King James Version

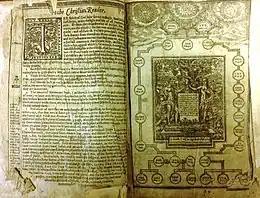
John Speed's "Genealogies recorded in the Sacred Scriptures" (1611), bound into first King James Bible in quarto size (1612)

The title of the first edition of the translation, in Early Modern English, was "THE HOLY BIBLE, Conteyning the Old Teſtament, "AND THE NEW: Newly Tranſlated out of the Originall tongues: & with the former Tranſlations diligently compared and reuiſed, by his Maiesties ſpeciall Cõmandement"". The title page carries the words "Appointed to be read in Churches", and F. F. Bruce suggests it was "probably authorised by order in council", but no record of the authorisation survives "because the Privy Council registers from 1600 to 1613 were destroyed by fire in January 1618/19".